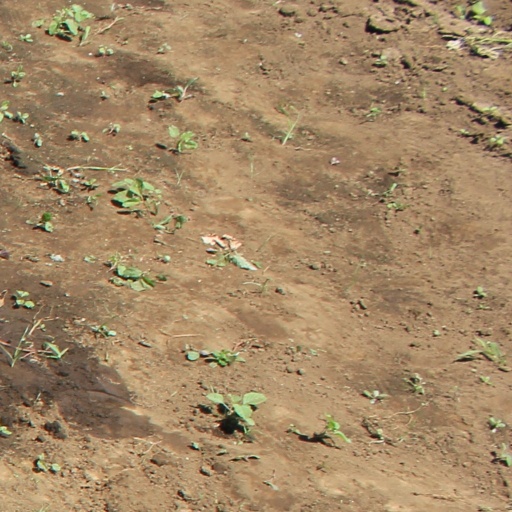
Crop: soybean